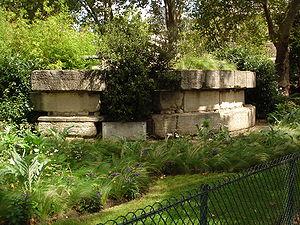
Boulevard Henri IV - Vestiges des fondations de la Bastille. Sur la plaque, le texte est
Le tour de la Liberté est une ancienne tour de la forteresse de la Bastille, à Paris, démolie à la fin du XVIIIᵉ siècle.
La Bastille ou Bastille Saint-Antoine, anciennement fort et bastide Saint-Anthoine lez Paris, est une forteresse construite au XIVᵉ siècle, à l'emplacement du débouché de la rue Saint-Antoine sur l’actuelle place de la Bastille à Paris. Devenue une prison, elle fut totalement détruite lors de la Révolution française, après l'événement déclencheur devenu une fête nationale en France, la prise de la Bastille du 14 juillet 1789.
Le boulevard Henri-IV est une voie du 4ᵉ arrondissement de Paris.
Le square Henri-Galli est un square de Paris, situé au 9, boulevard Henri-IV dans le 4ᵉ arrondissement de Paris.